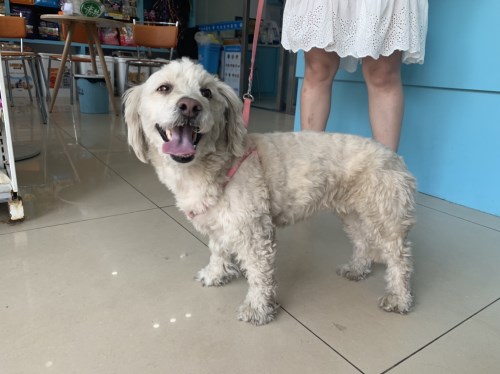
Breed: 7449-n000128-teddy